List of honey plants

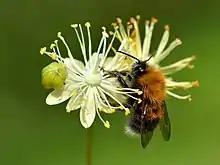
"Tilia cordata"

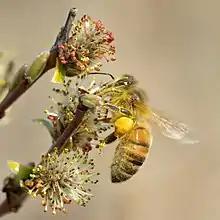
"Salix rosmarinifolia"

All the plants of this family are found in the neotropics.